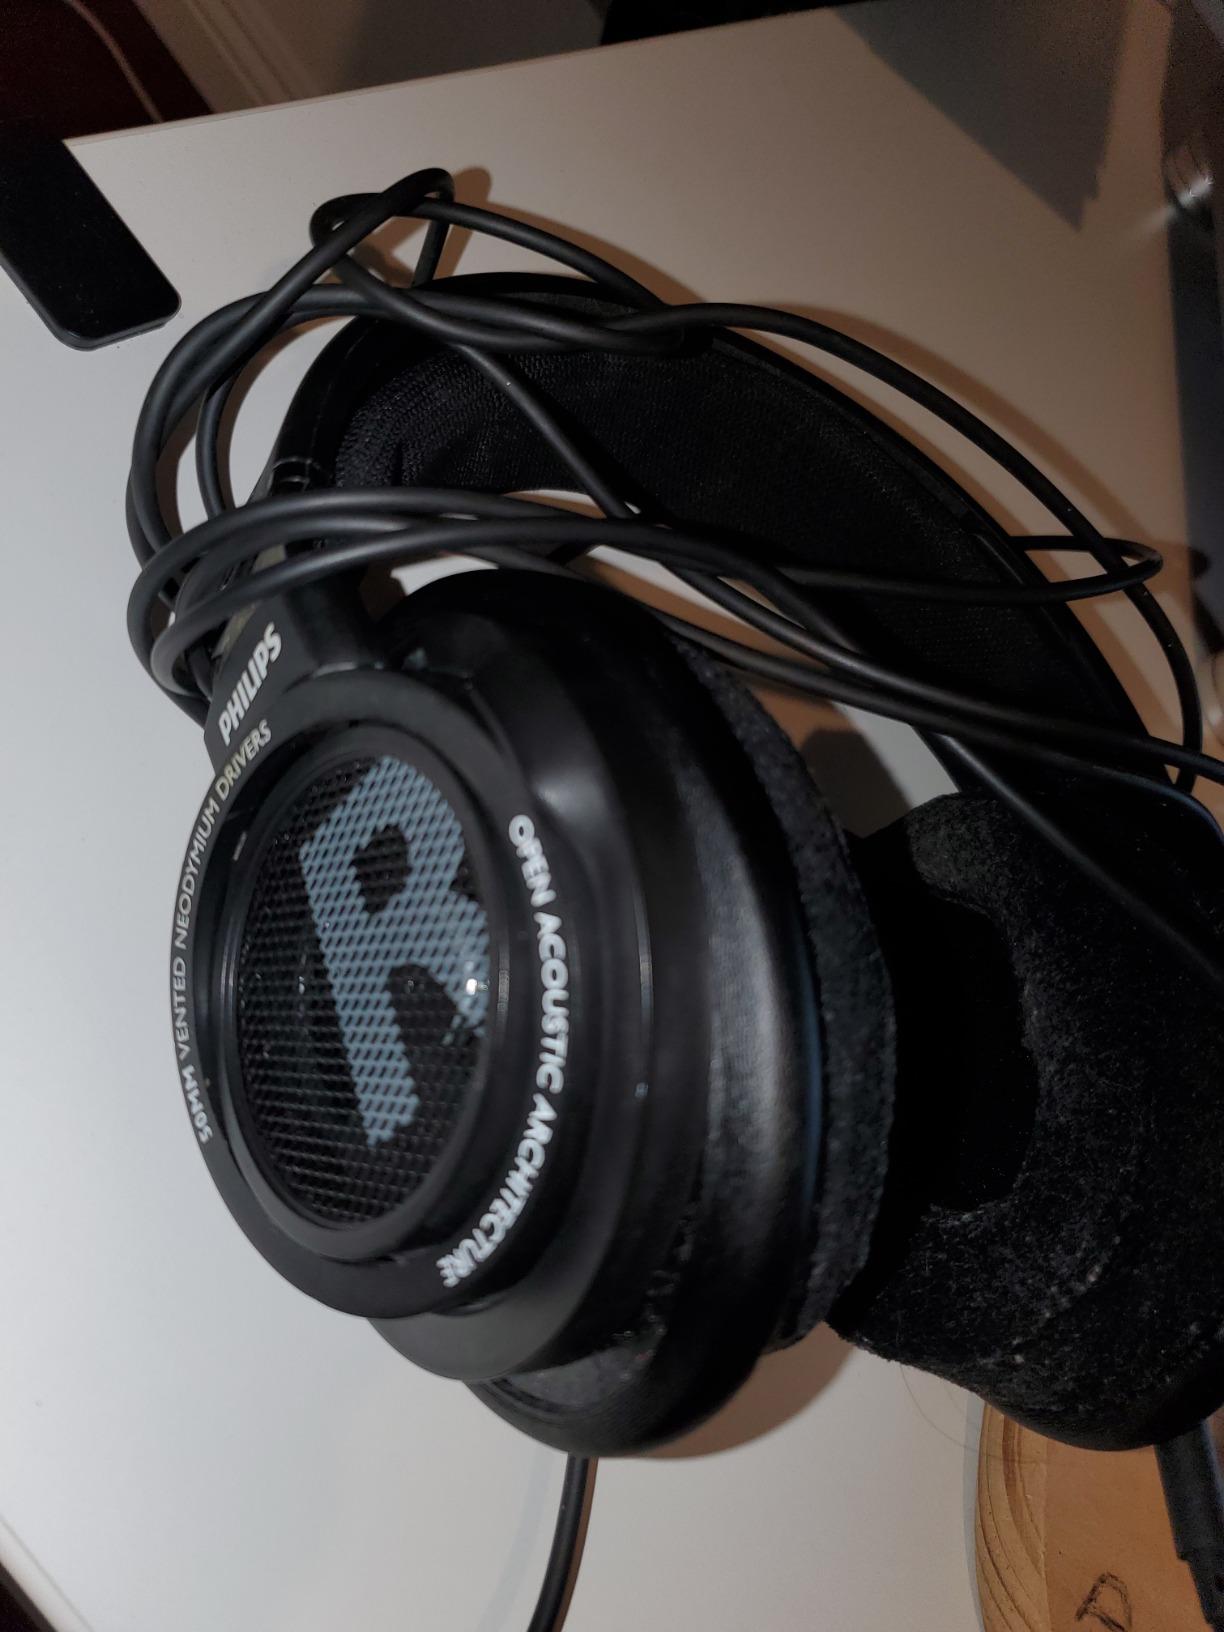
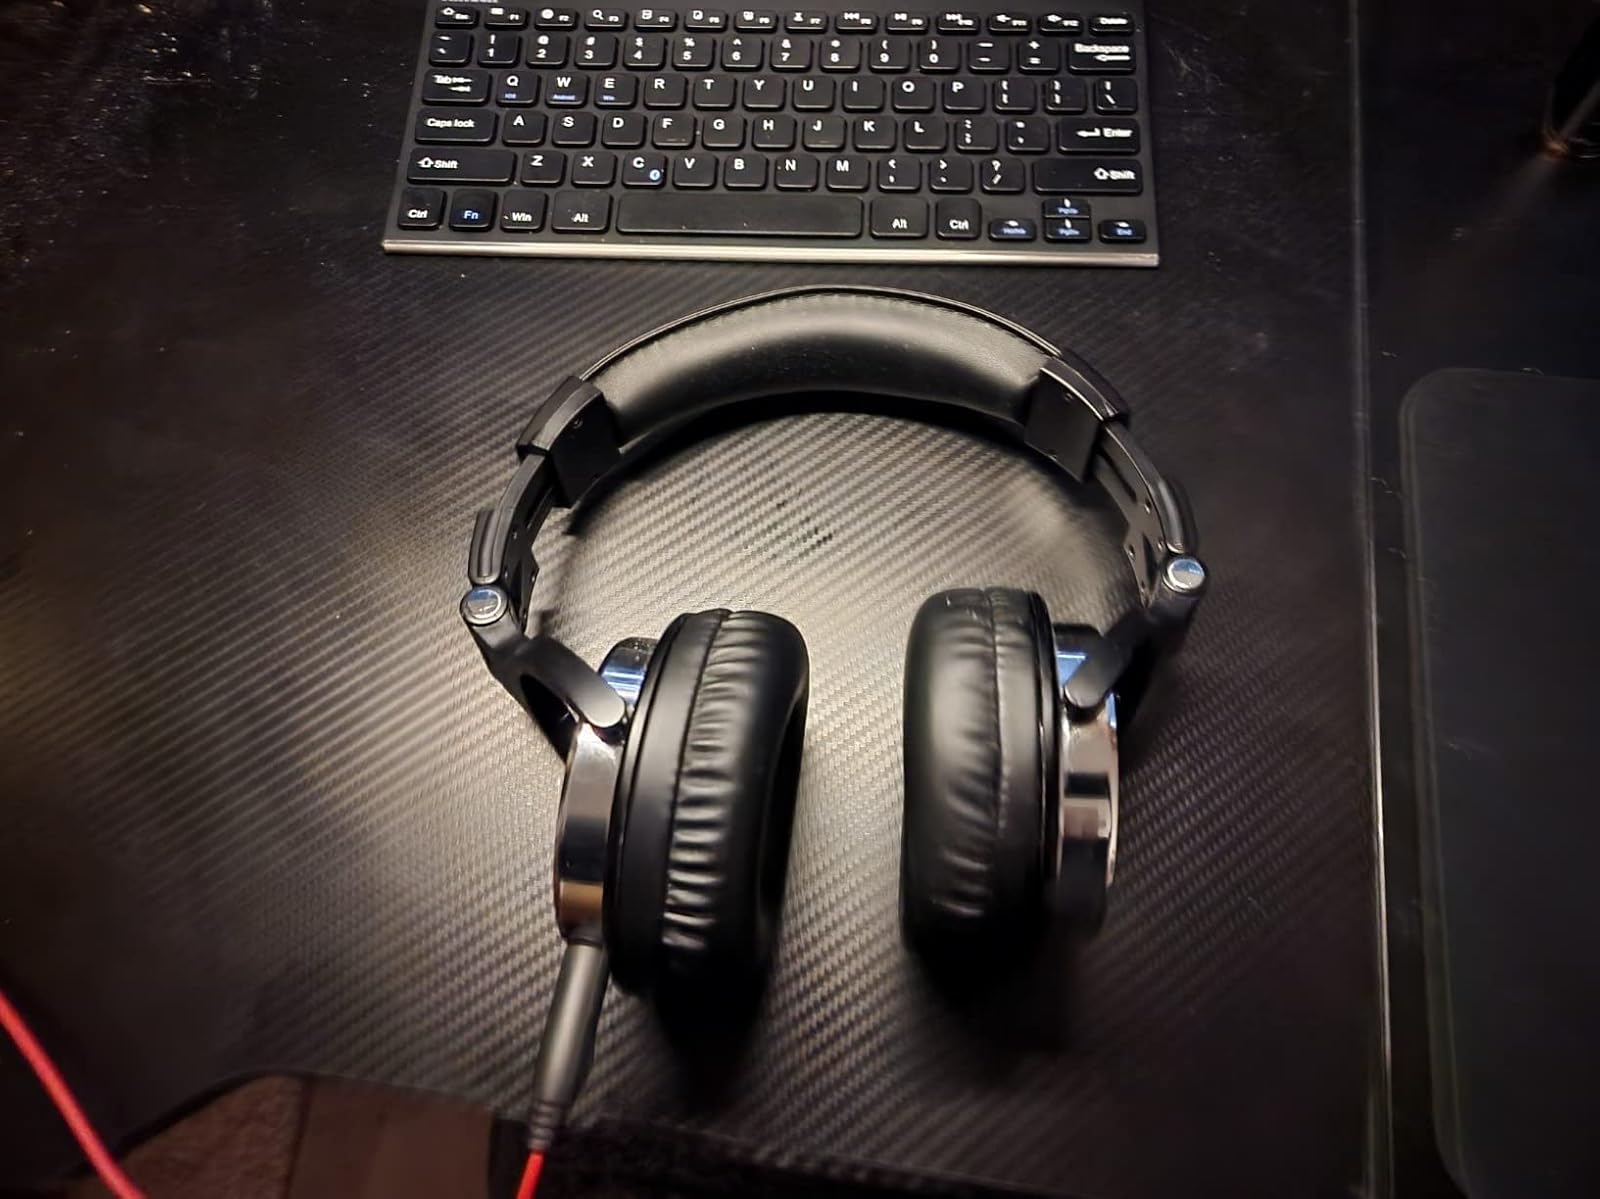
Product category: headphones
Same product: no